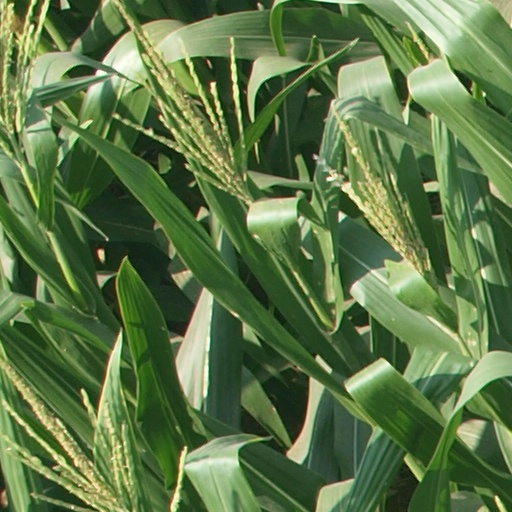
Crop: maize; corn